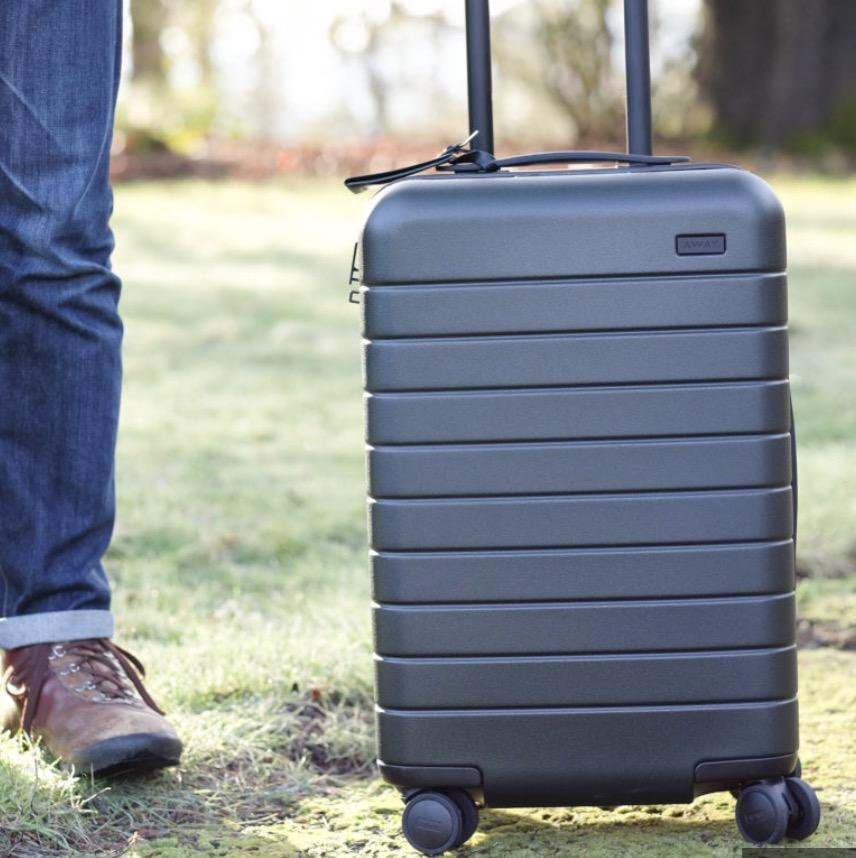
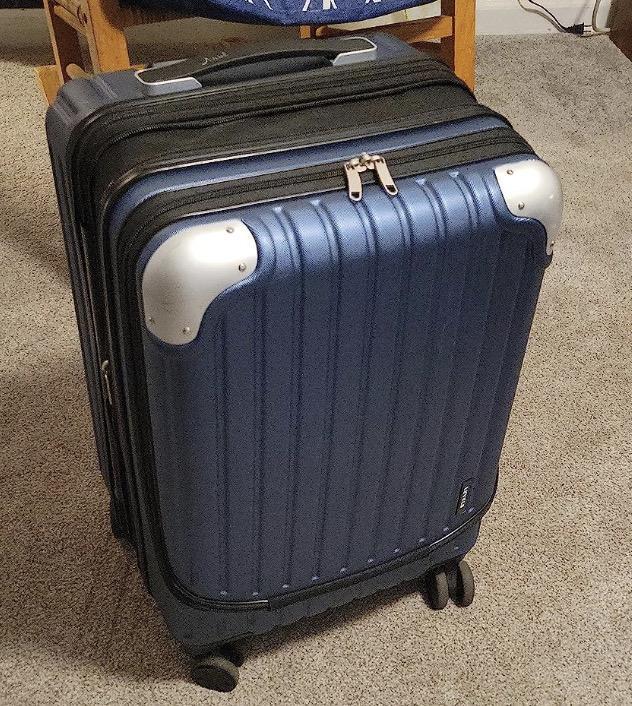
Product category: items_tea
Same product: no